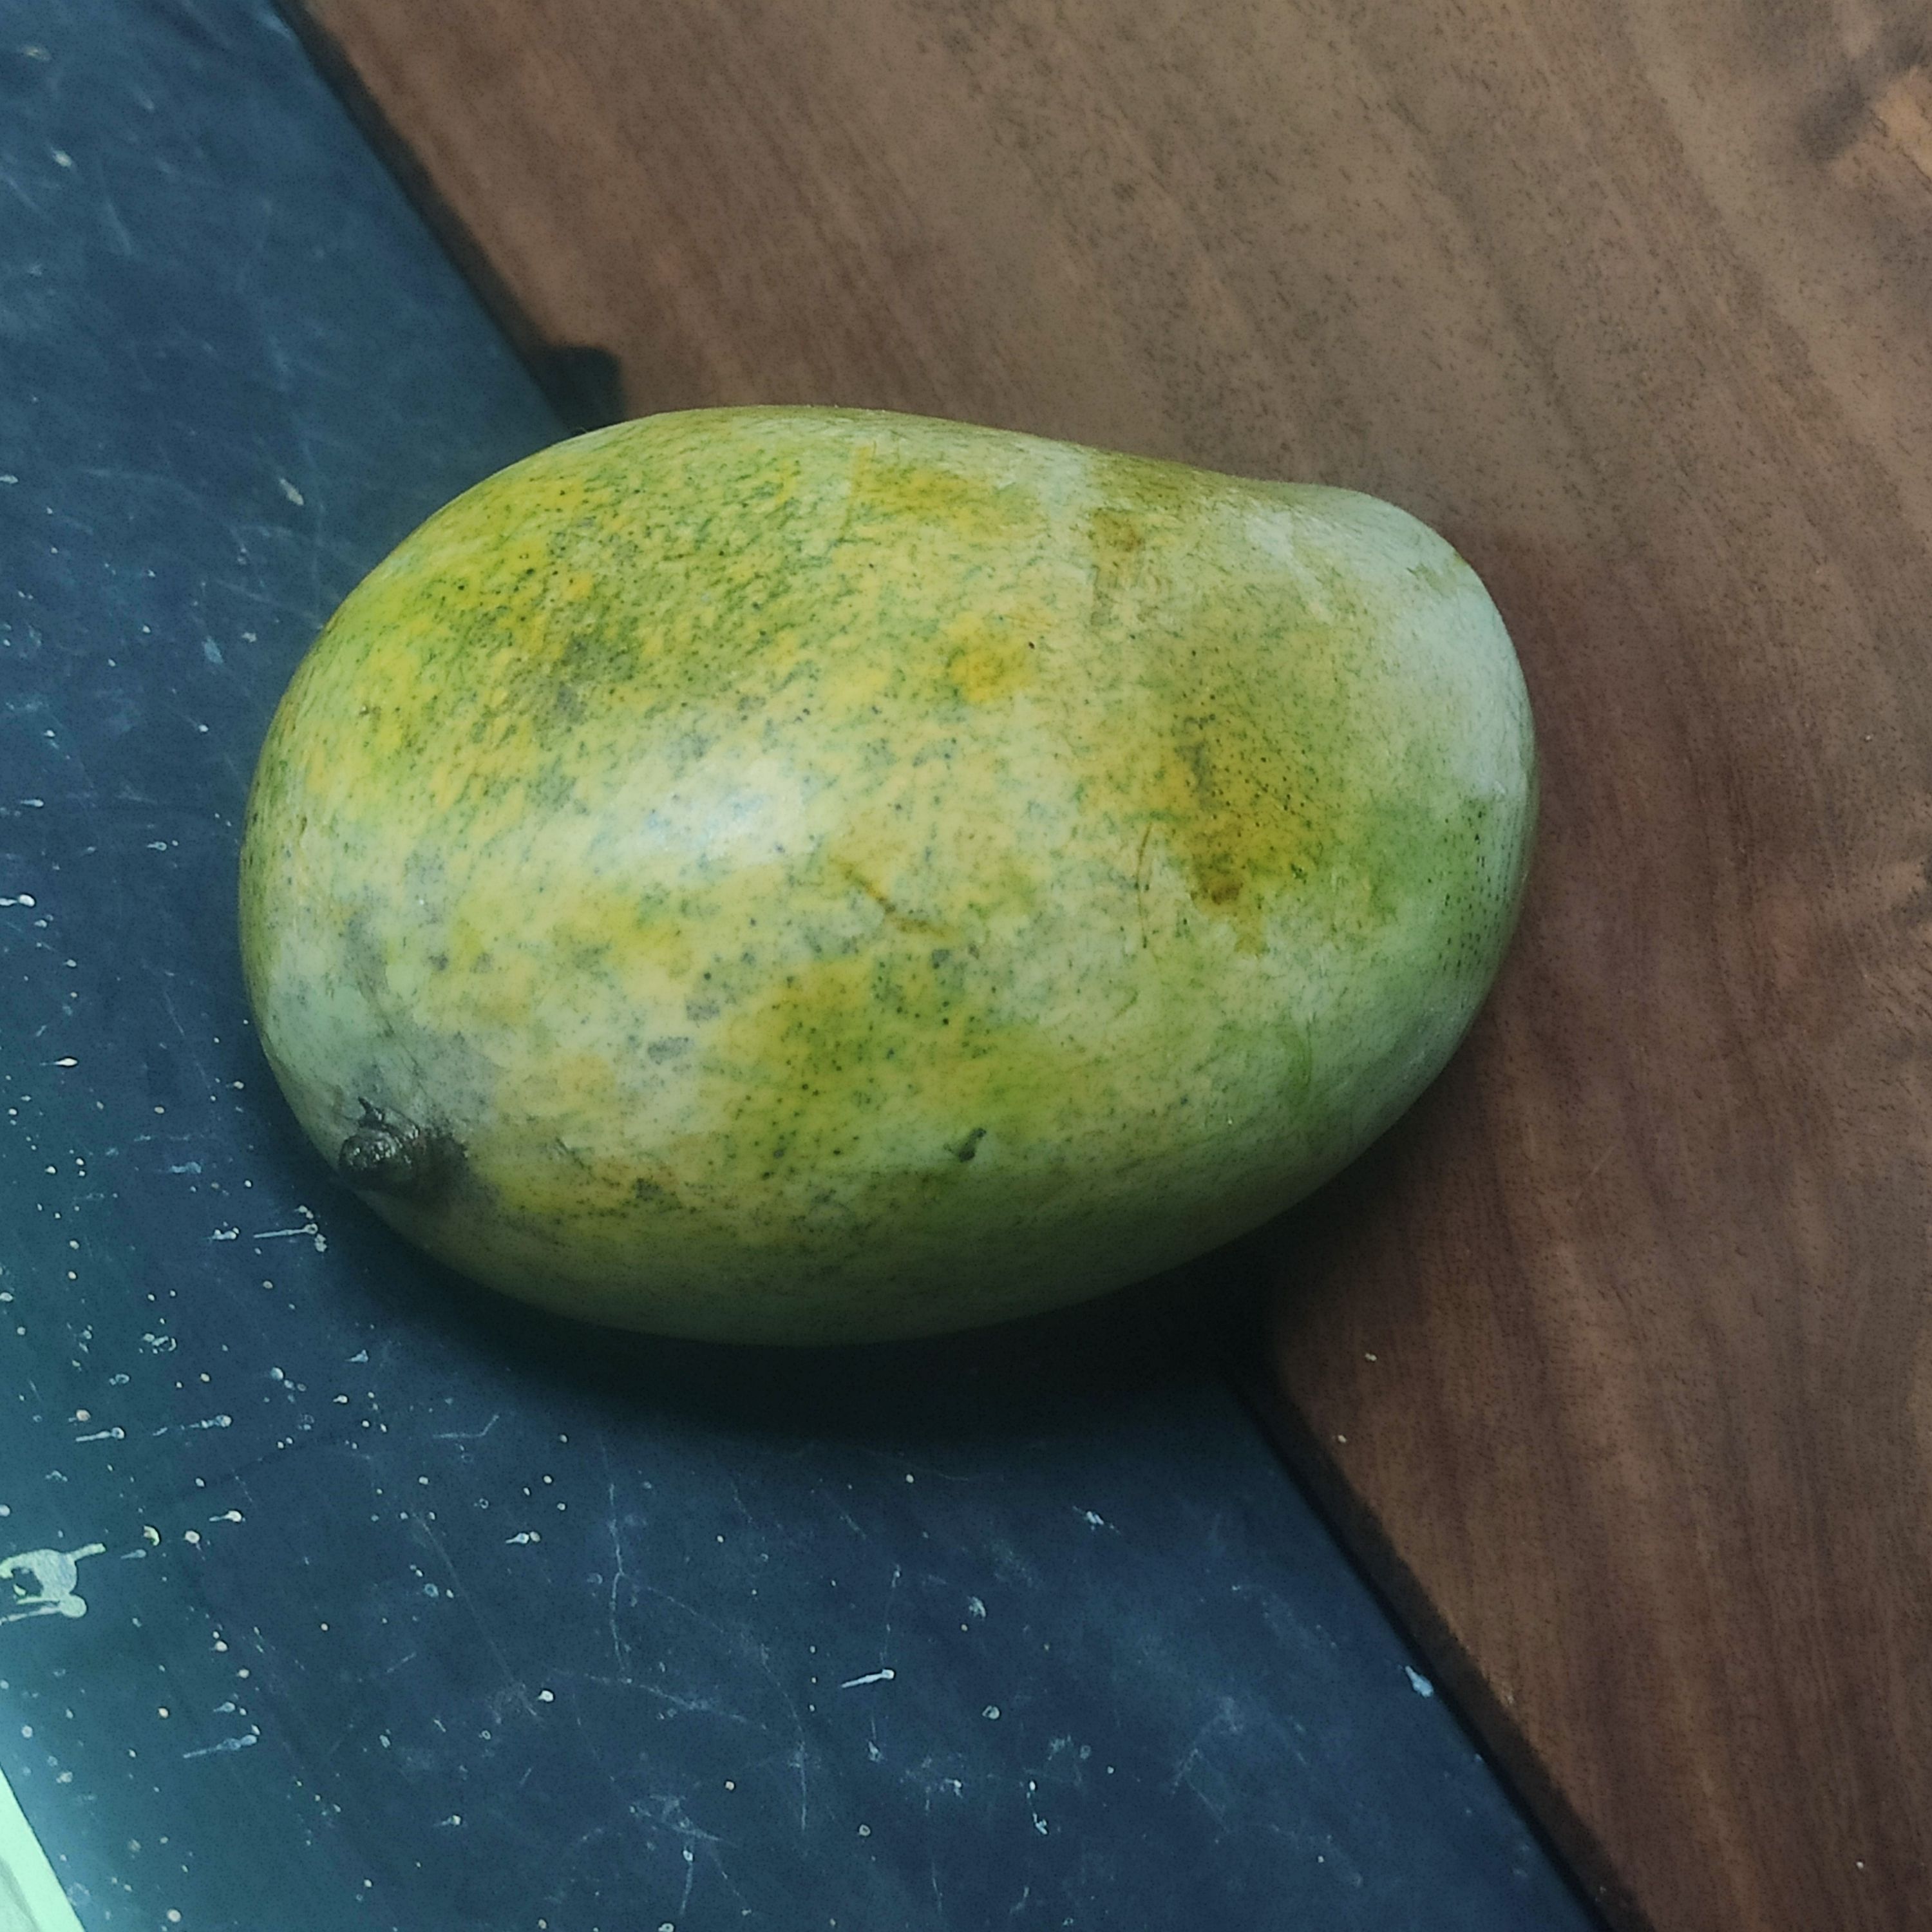
Fruit: mango
Grade: 1st-grade